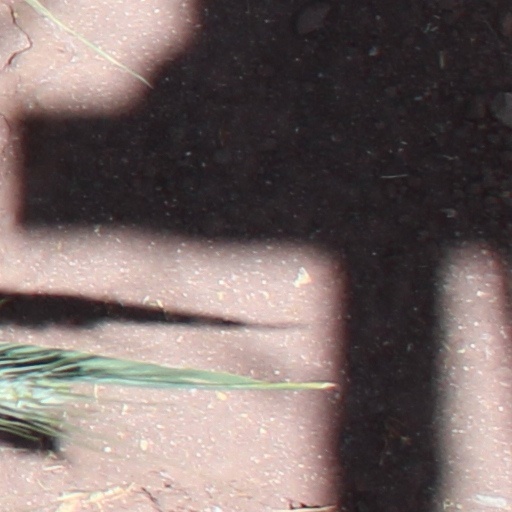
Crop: wheat